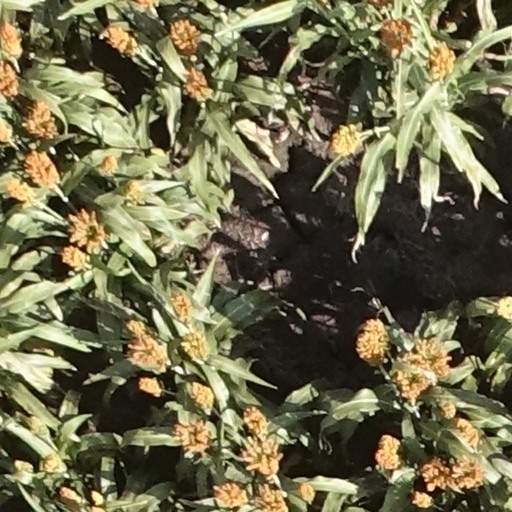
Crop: sorghum